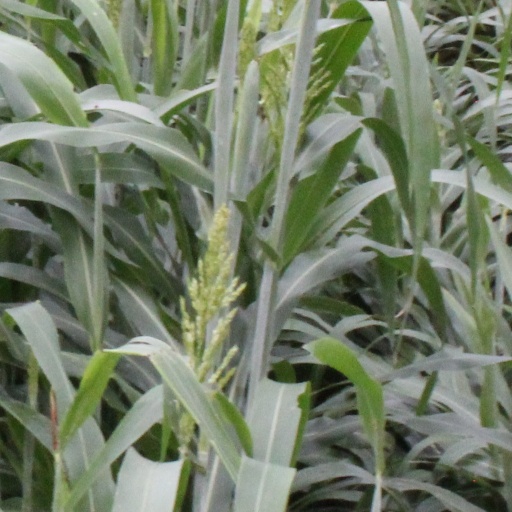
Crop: sorghum